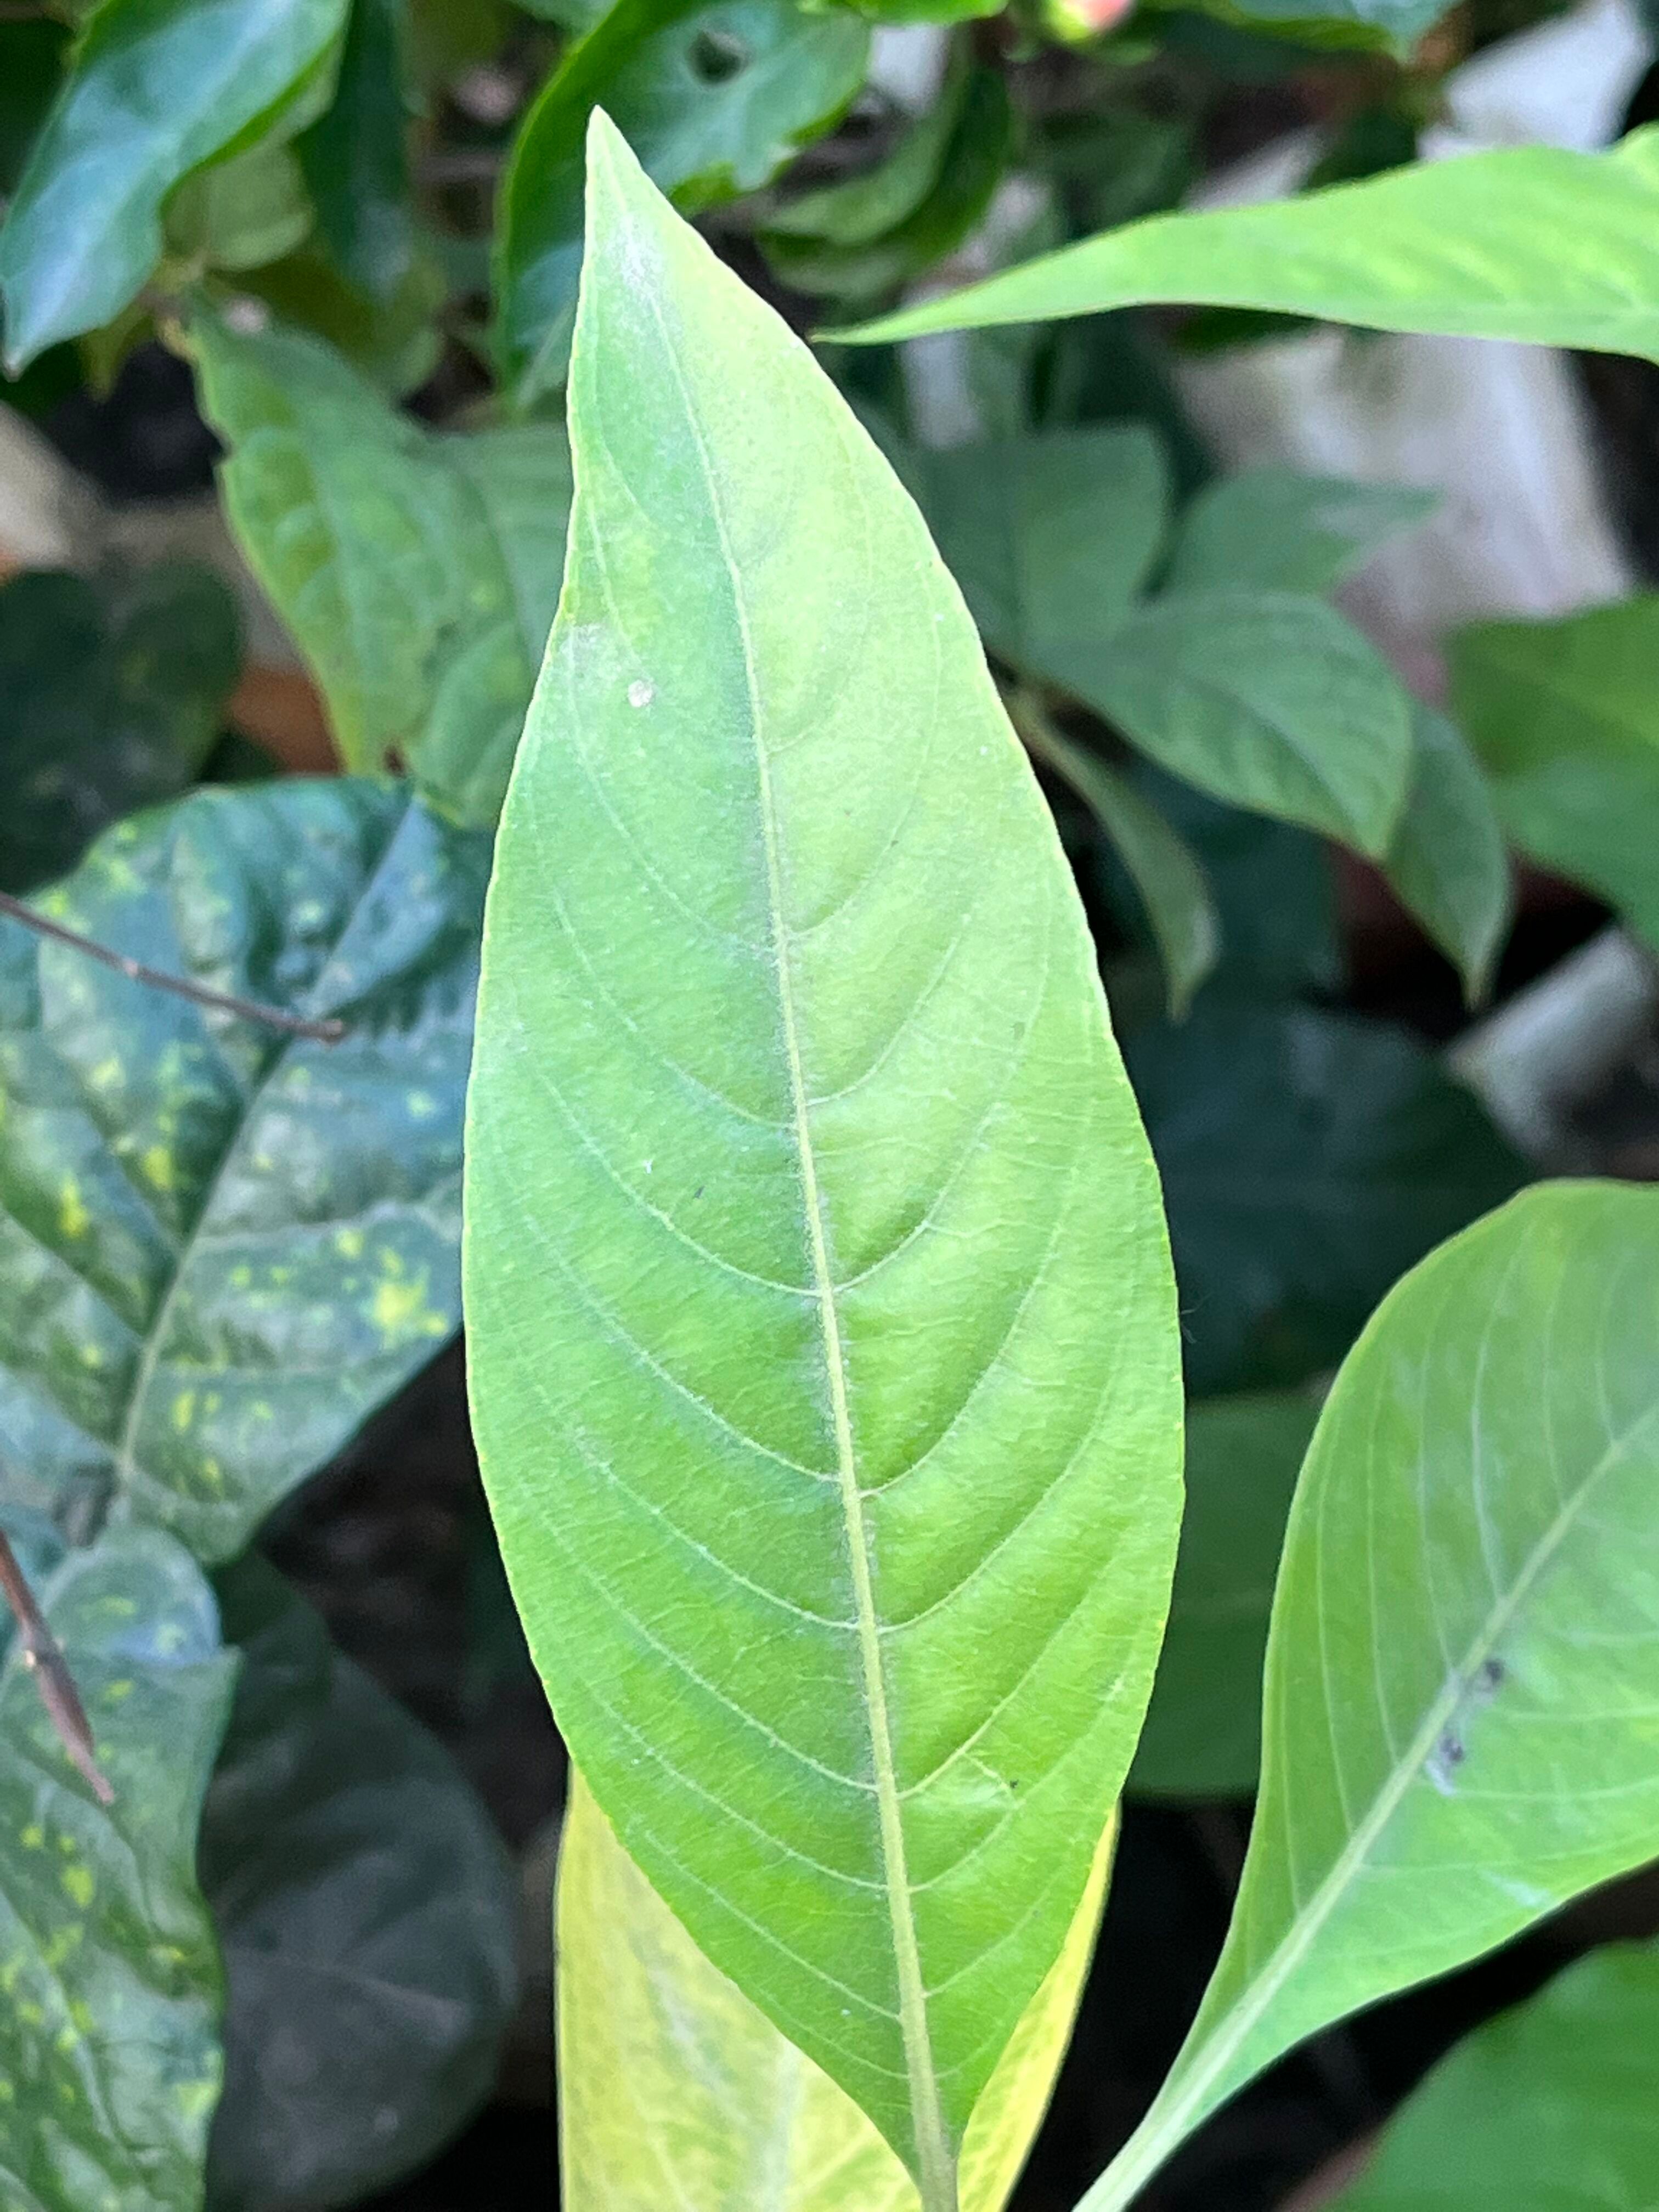
Plant species: justicia-adhatoda